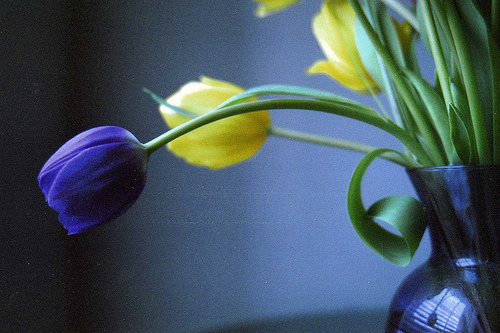
Flower: tulip